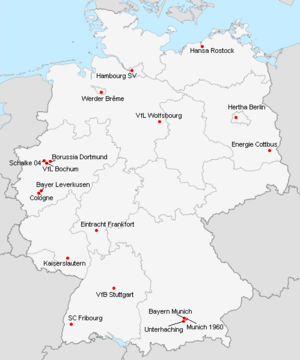
Répartition des clubs en 1.Bundesliga 2000-2001.
La saison 2000-2001 de 1. Bundesliga était la trente-huitième édition de la première division allemande.